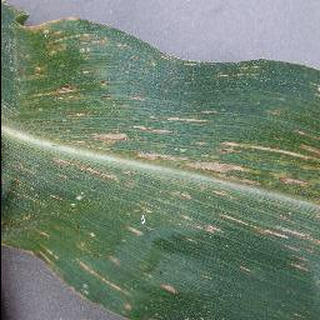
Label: corn_cercospora_leaf_spot